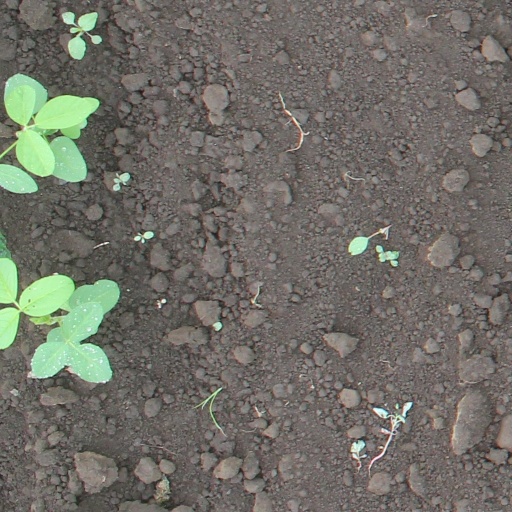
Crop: soybean